Doncaster railway line

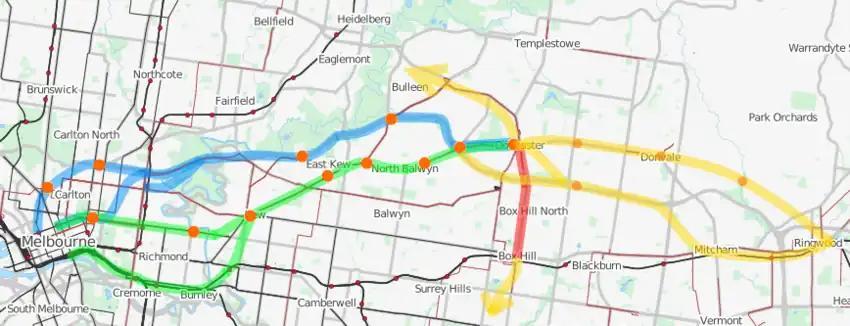
The three themes of the 2012 Doncaster Rail Study.

At the 2006 Victoria state election, the Labor Government costed the construction of the Doncaster rail line at around $1 billion. Other costings have been as high as $3 billion. In 2008, the Australian Greens Victoria released a transport discussion paper, The People Plan, which costed the construction of the line at $450 million. The Age newspaper quoted a 2012 report by transport experts from various Australian universities that suggested the line could be built for $840 million, being funded by the increase in property prices of the surrounding areas (although the report has not been made publicly available for review).